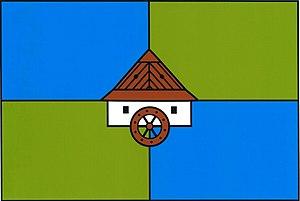
Vysočina est une commune du district de Chrudim, dans la région de Pardubice, en République tchèque. Sa population s'élevait à 695 habitants en 2017.